James Hargraves

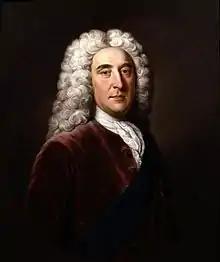
Thomas Pelham-Holles, Duke of Newcastle

The Pelham family had been in Sussex since the thirteenth century. In 1711 one of the family, Thomas Pelham, inherited the title and vast estate of John Holles, the Duke of Newcastle who had been his mother's brother. The heir's only obligation was to append 'Holles' to his name and so he became Thomas Pelham-Holles. In 1712 he also inherited the Pelham estates in Sussex, from his father. The new Duke of Newcastle, Thomas Pelham-Holles was a very wealthy man with major landholdings throughout England and the power to influence the selection of at least a dozen members of parliament. He became a strong supporter of the Whig party. The 19th-century historian Mark Anthony Lower said that "his great wealth and influence secured him the utmost deference amongst his Sussex neighbours". In Sussex the Pelham family had influence and contacts among the clergy.